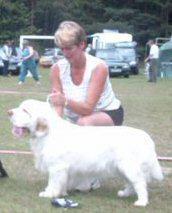
clumber